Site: brandenburg
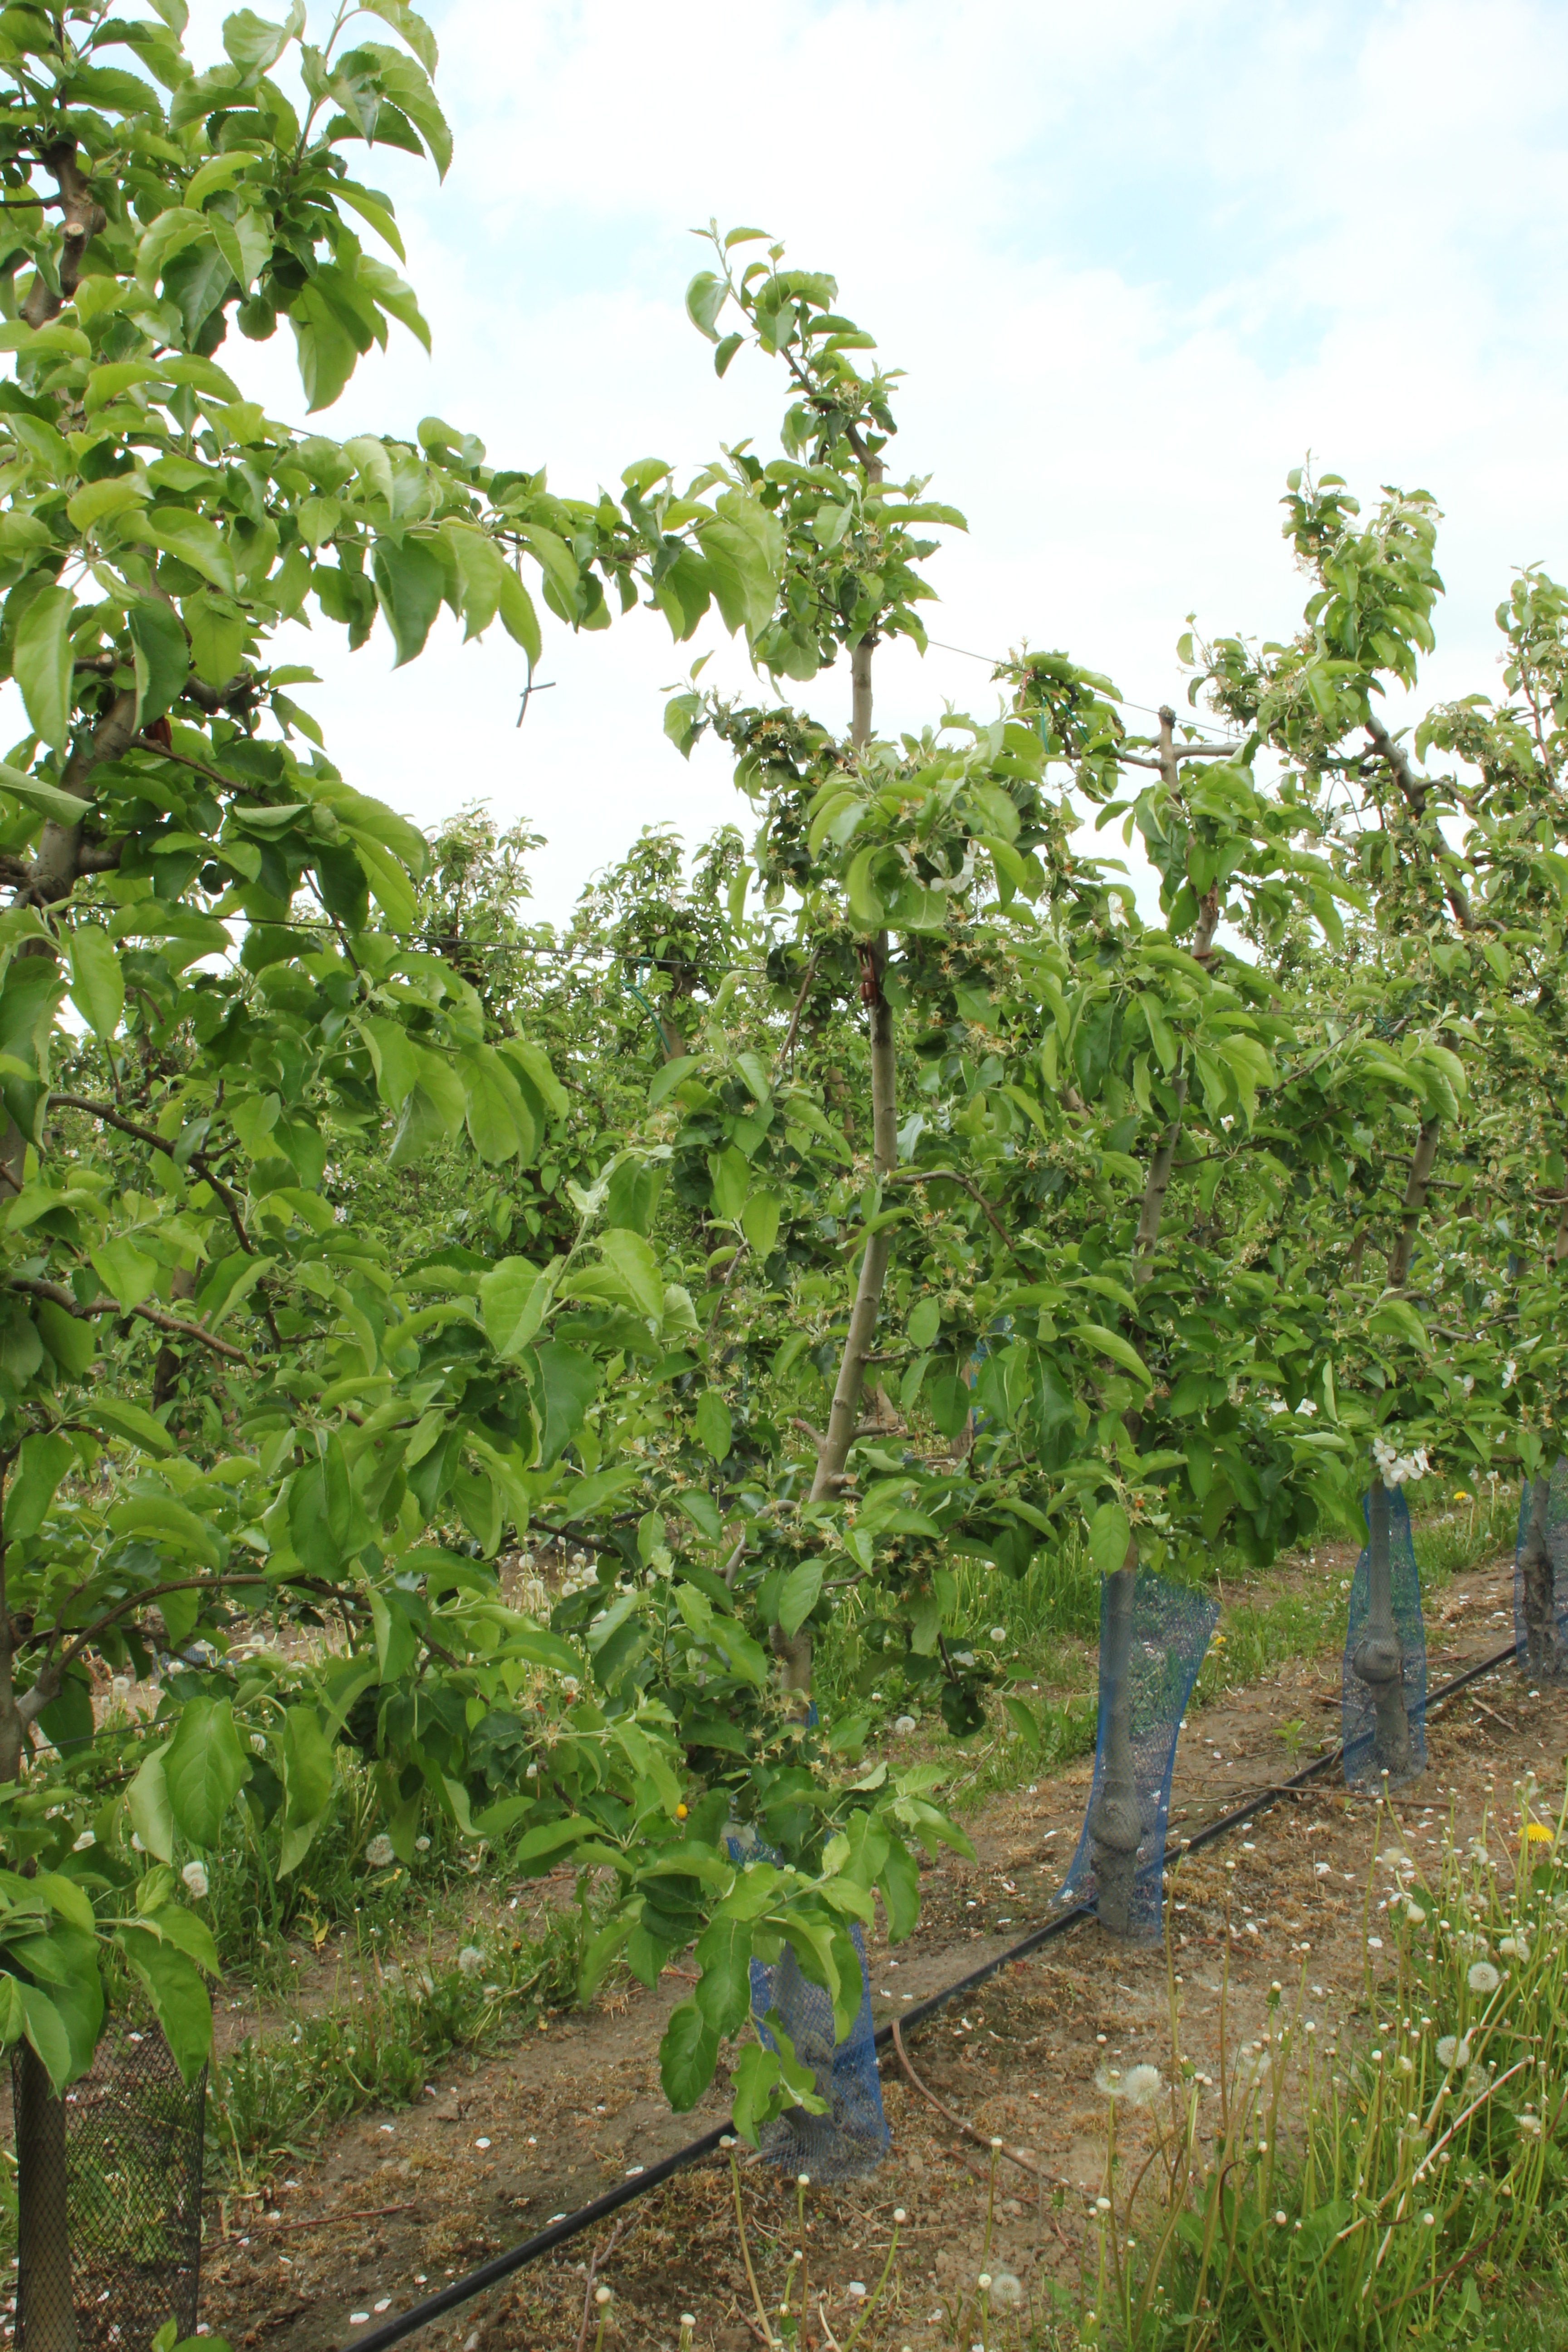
Growth stage (BBCH 67): Flowering